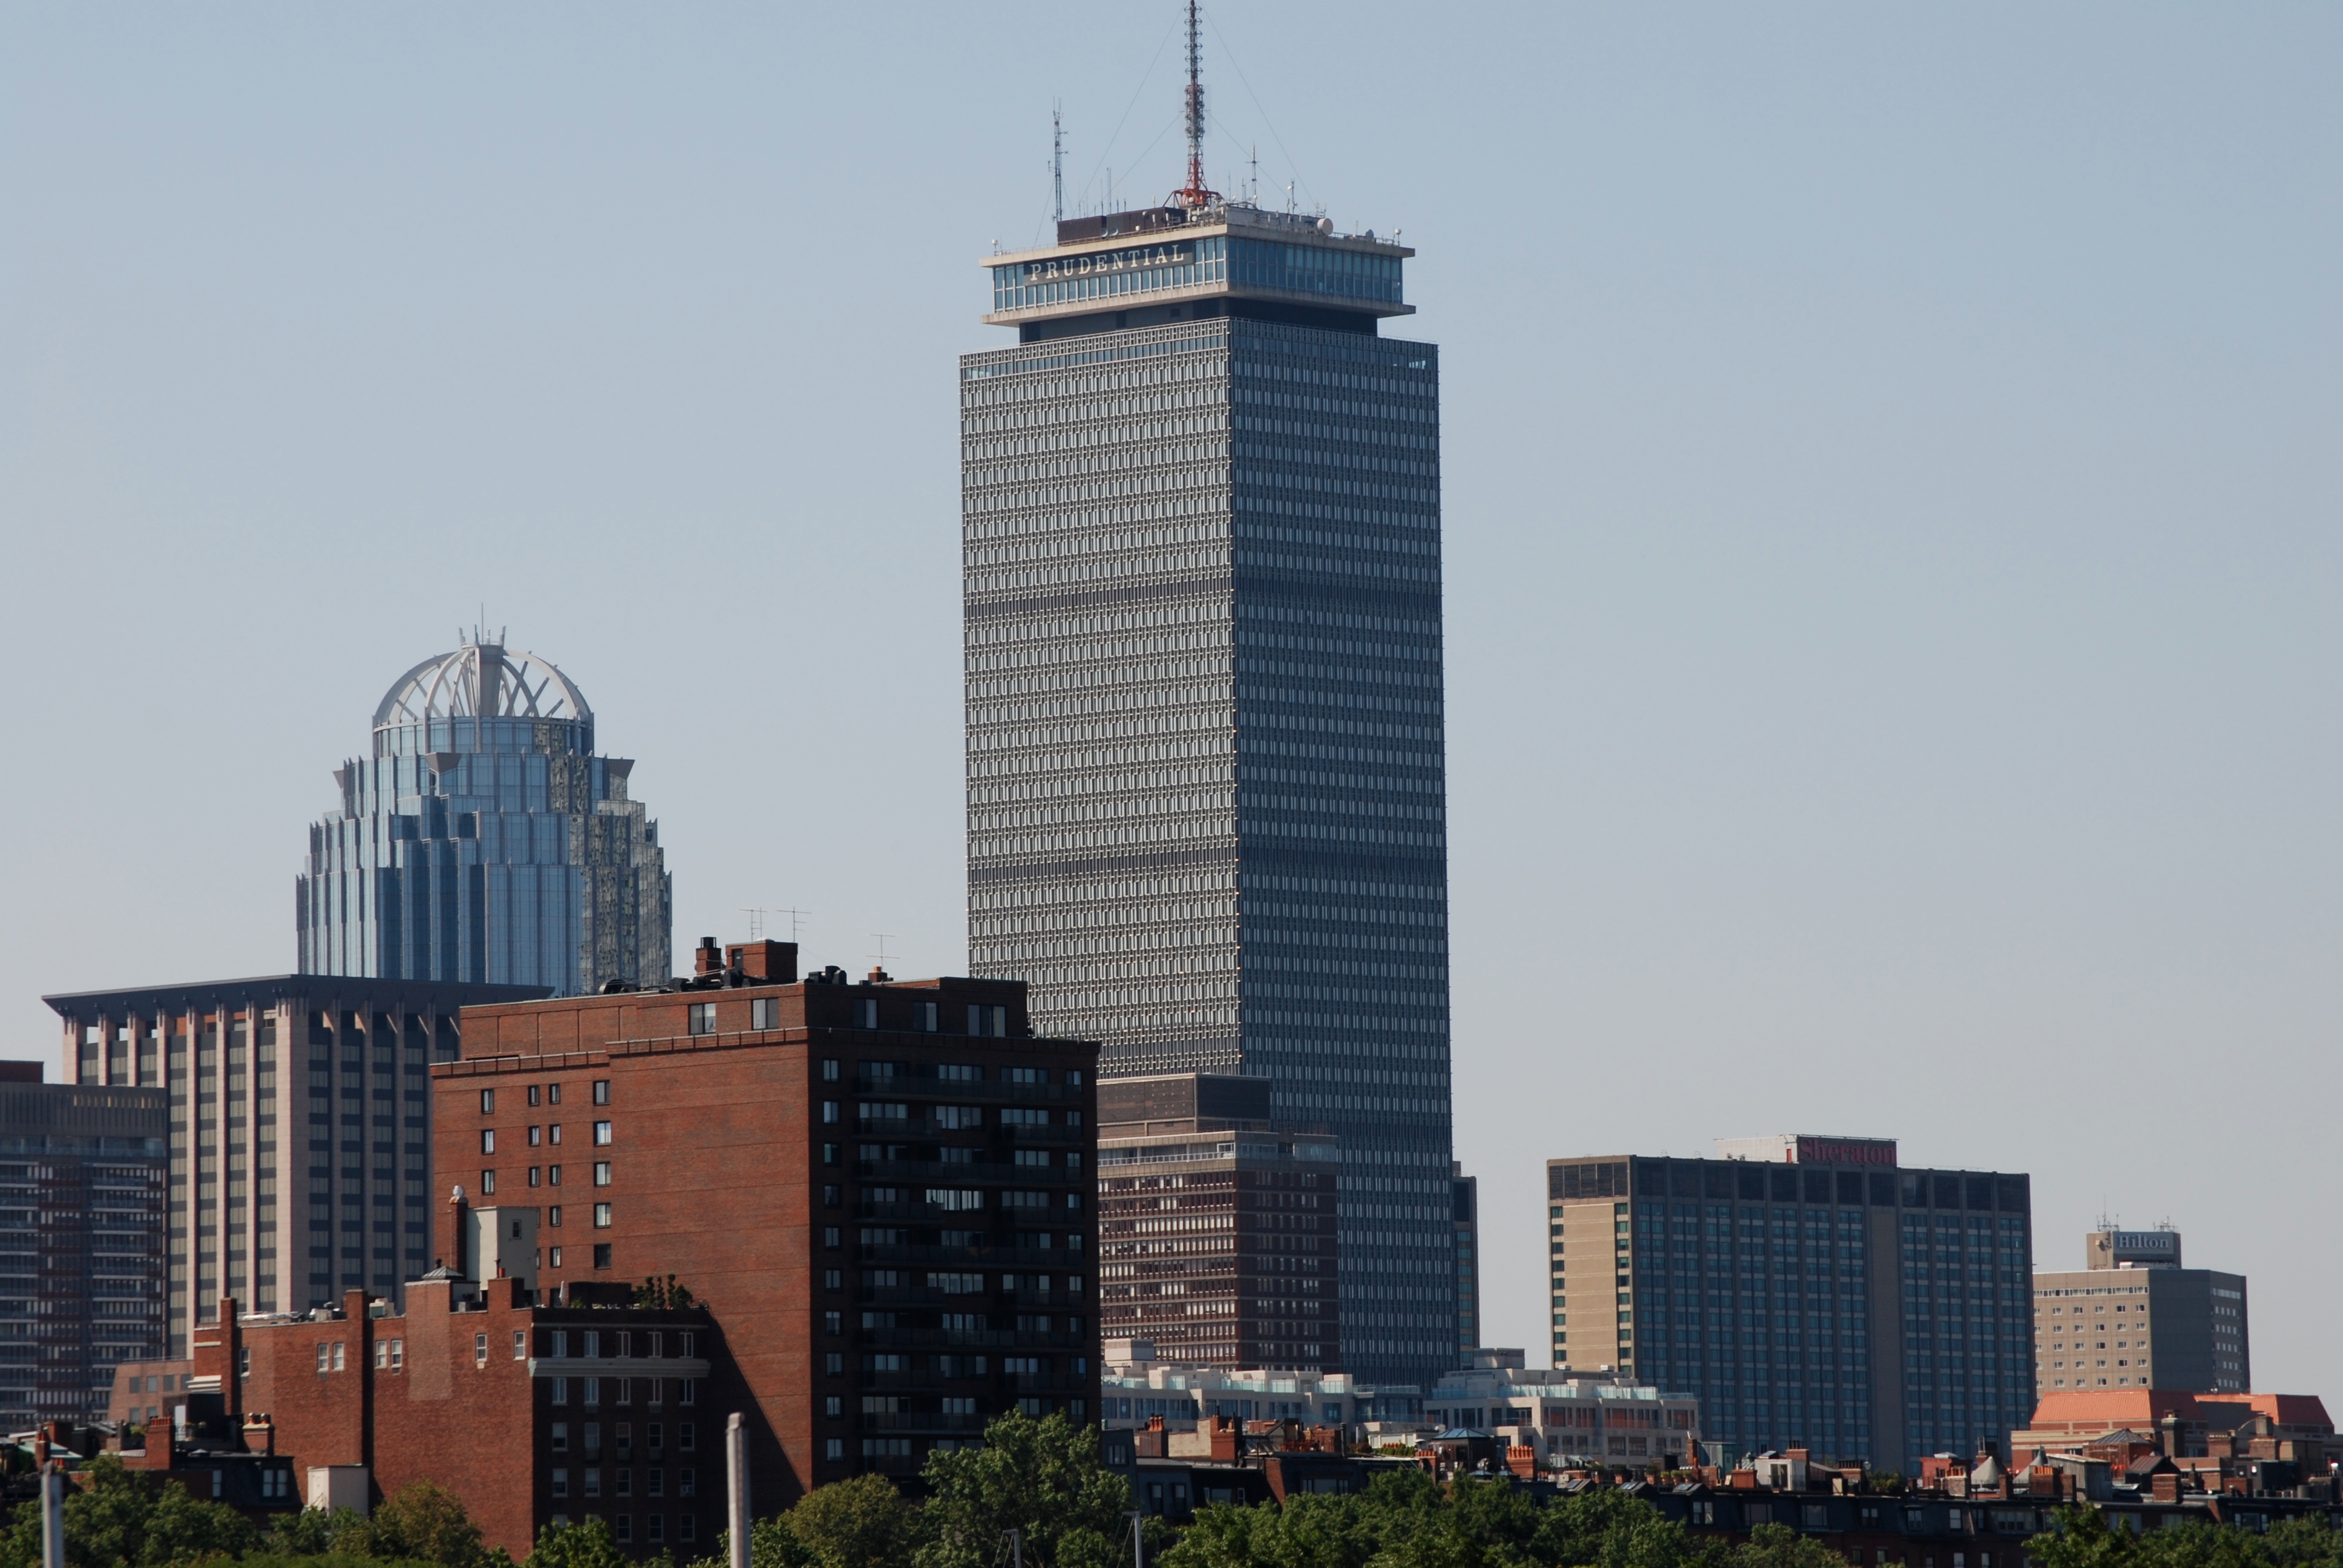
architecture, skyline, city, skyscraper, cityscape, downtown, tower, landmark, tower block, metropolis, urban area, geographical feature, human settlement, metropolitan area